Johannes Floehr

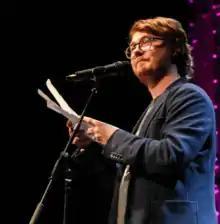
Johannes Floehr

Floehr started his career performing slam poetry, winning several Poetry Slams in Germany, Austria and Switzerland. 2011 he was acting as himself in the satiric movie Die PARTEI. 2014 he won the "Heinrich Heine Jugendliteraturpreis" in Dusseldorf, a literature contest for young poets. As a guest of the Federal Foreign Office he visited Tallinn, the capital of Estonia, to write poems with the students of an Estonian school in 2016.